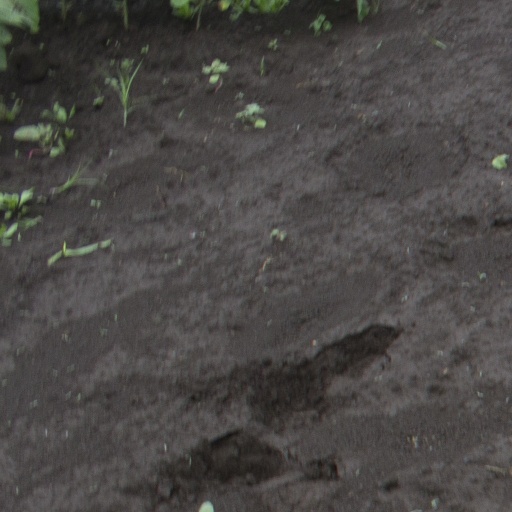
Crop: soybean